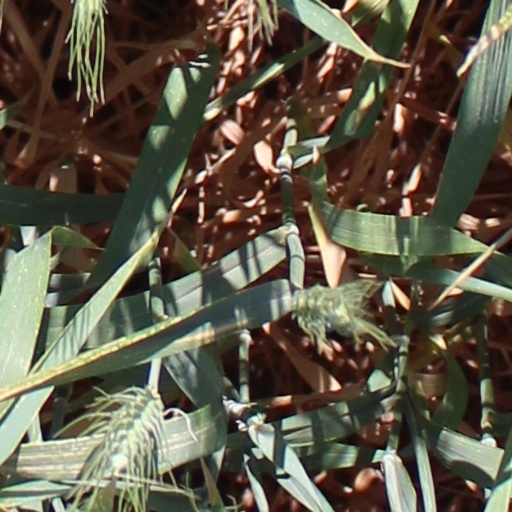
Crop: wheat